Fishing industry in Switzerland

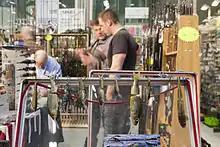
Fishing lures for sale at 2012 Swiss outdoor-sports show

Fishing for personal consumption, with a rod from the shore rather than a net from a boat, was provided for under medieval law. Until the mid-19th century most anglers fished for food and some additional income; only with industrialization did angling become primarily a recreational activity, first in the rivers, then the lakes. A century later there were 80,000 licensed or otherwise known sport fishermen; by 2008 the number had reached 100,000